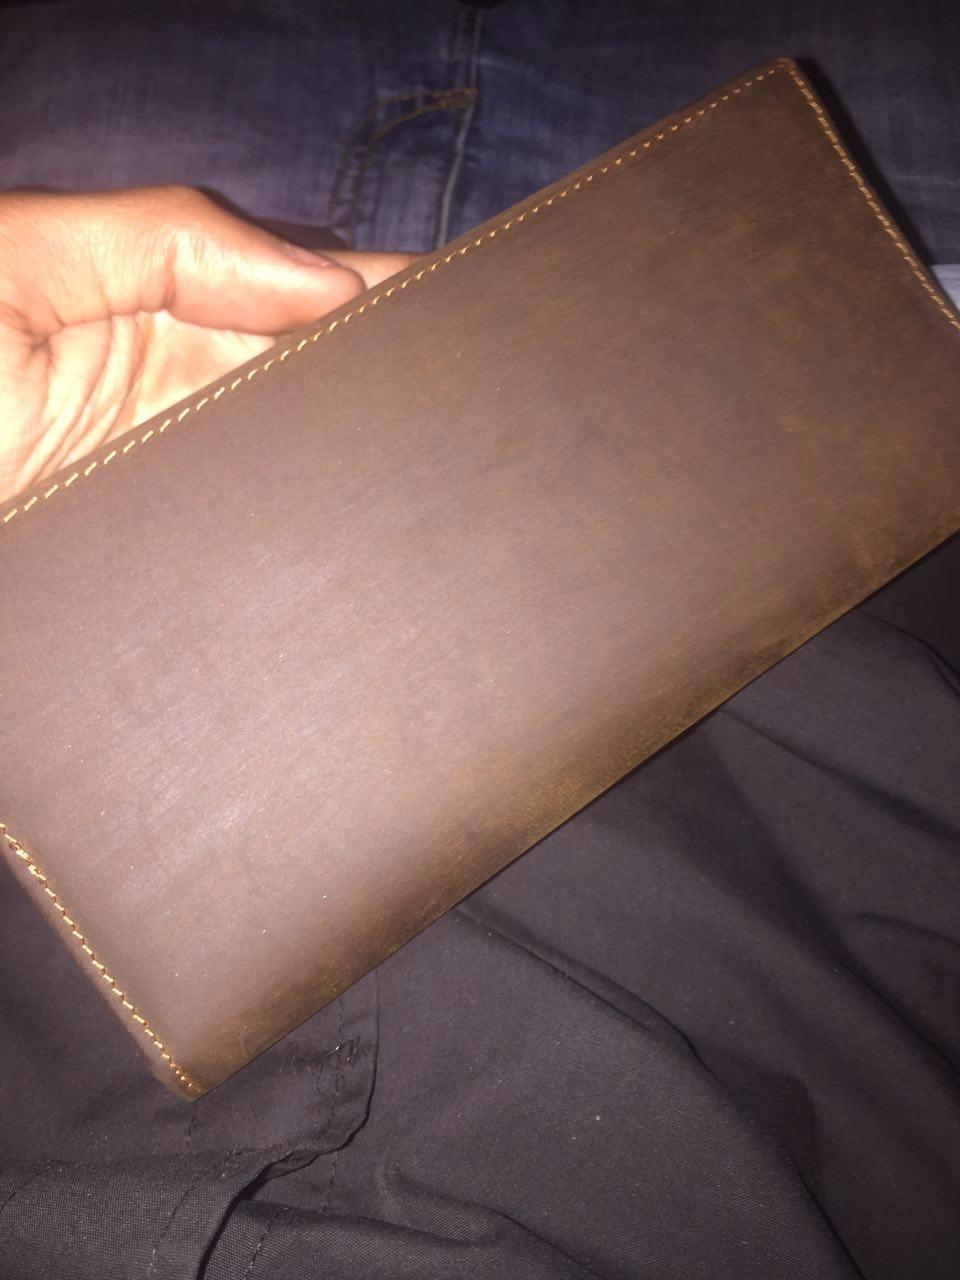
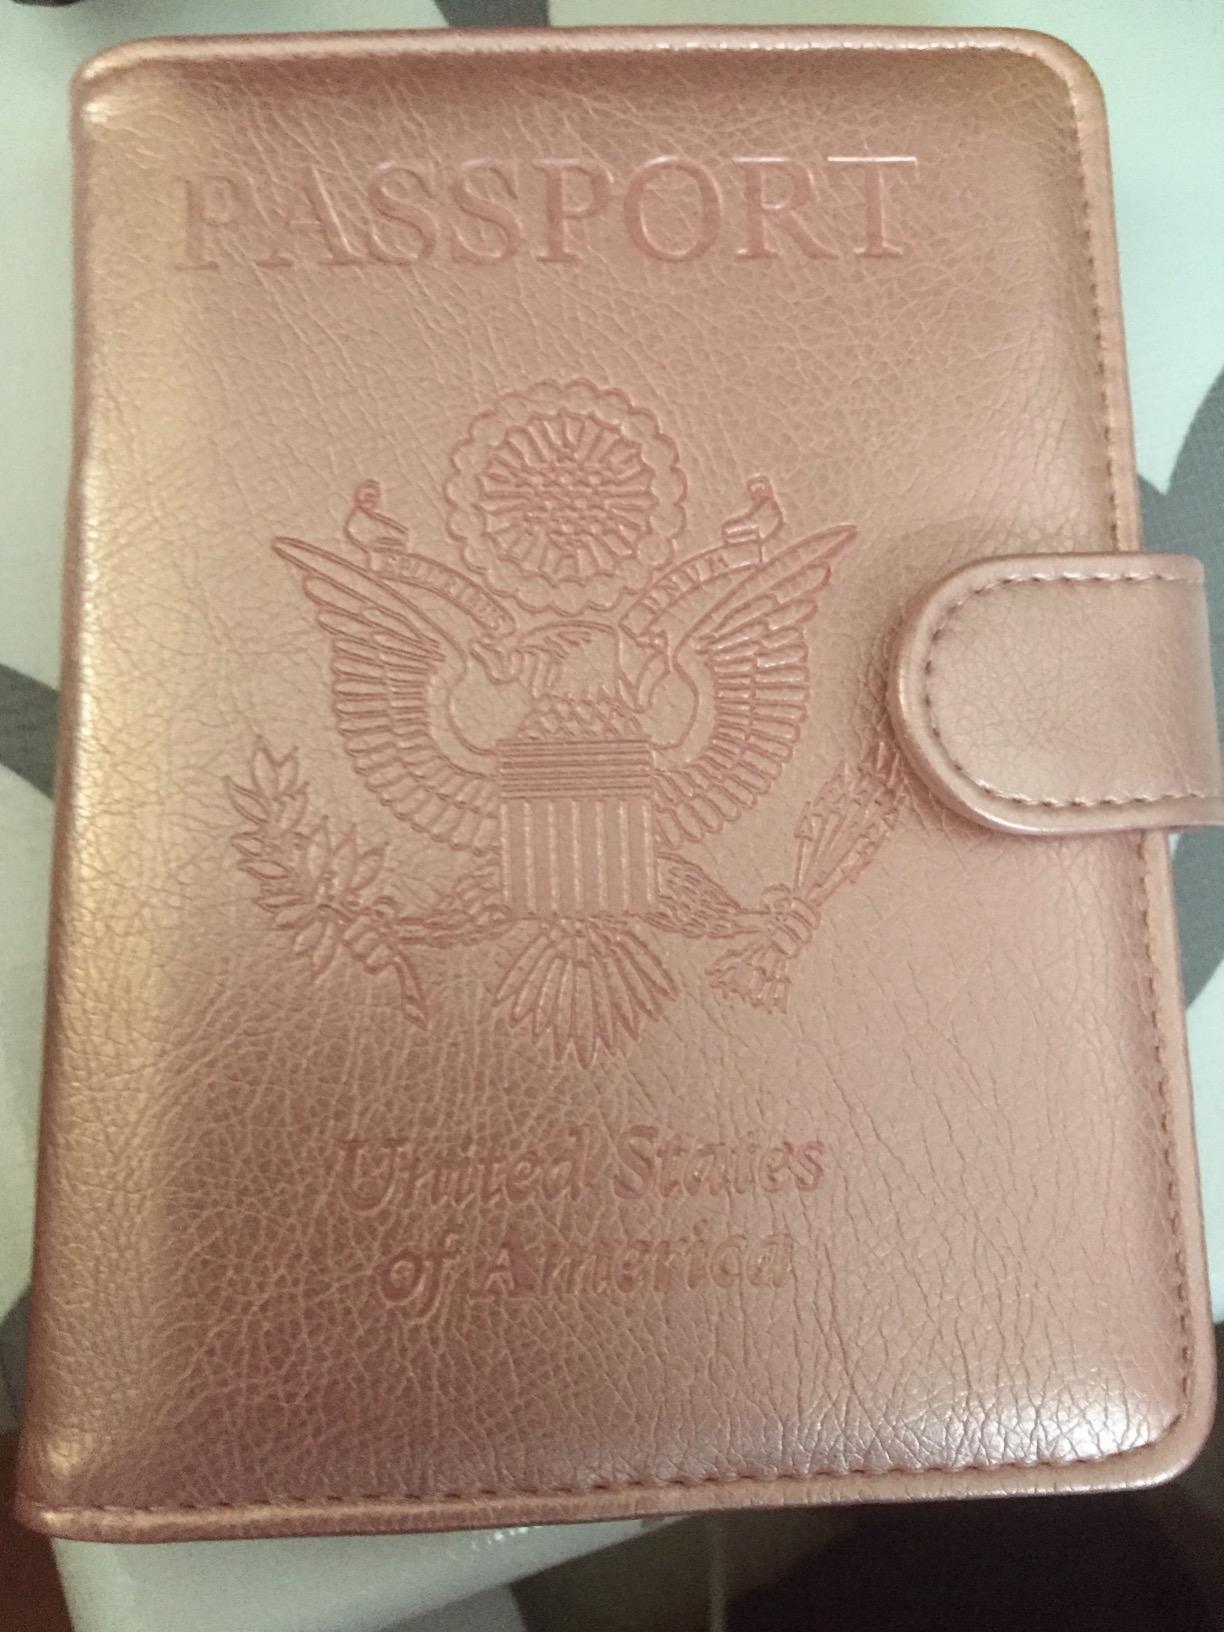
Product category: accessories_wallet
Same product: no